Sittanavasal Cave

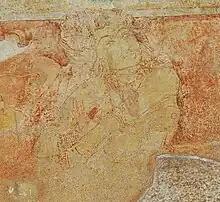
Seventh-century painting in Sittanavasal Cave

There are two publications in the 20th century which brought to light these monuments in particular: one in 1916, in the book "General History of the Pudukkottai State" by S. Radhakrishna Iyer, a historian, but only known regionally; and the other by Jouveau-Dubreuil and Gopinatha Rao, iconographers who worked together and brought out a "Monograph on Sittannavasal", in 1920, which brought it to limelight among archaeologists worldwide. The cleaning of the painting was undertaken in 1942 by Dr. S. Paramasivan and K. R. Srinivasan when they observed a patch of old painting of conventional carpet design superimposed by a new layer of painting. The superimposed layer of painting has been surmised as that done Ilan-Gautaman, whose name is also inscribed. The temple is maintained and administered by the Archaeological Survey of India as a ticketed monument.